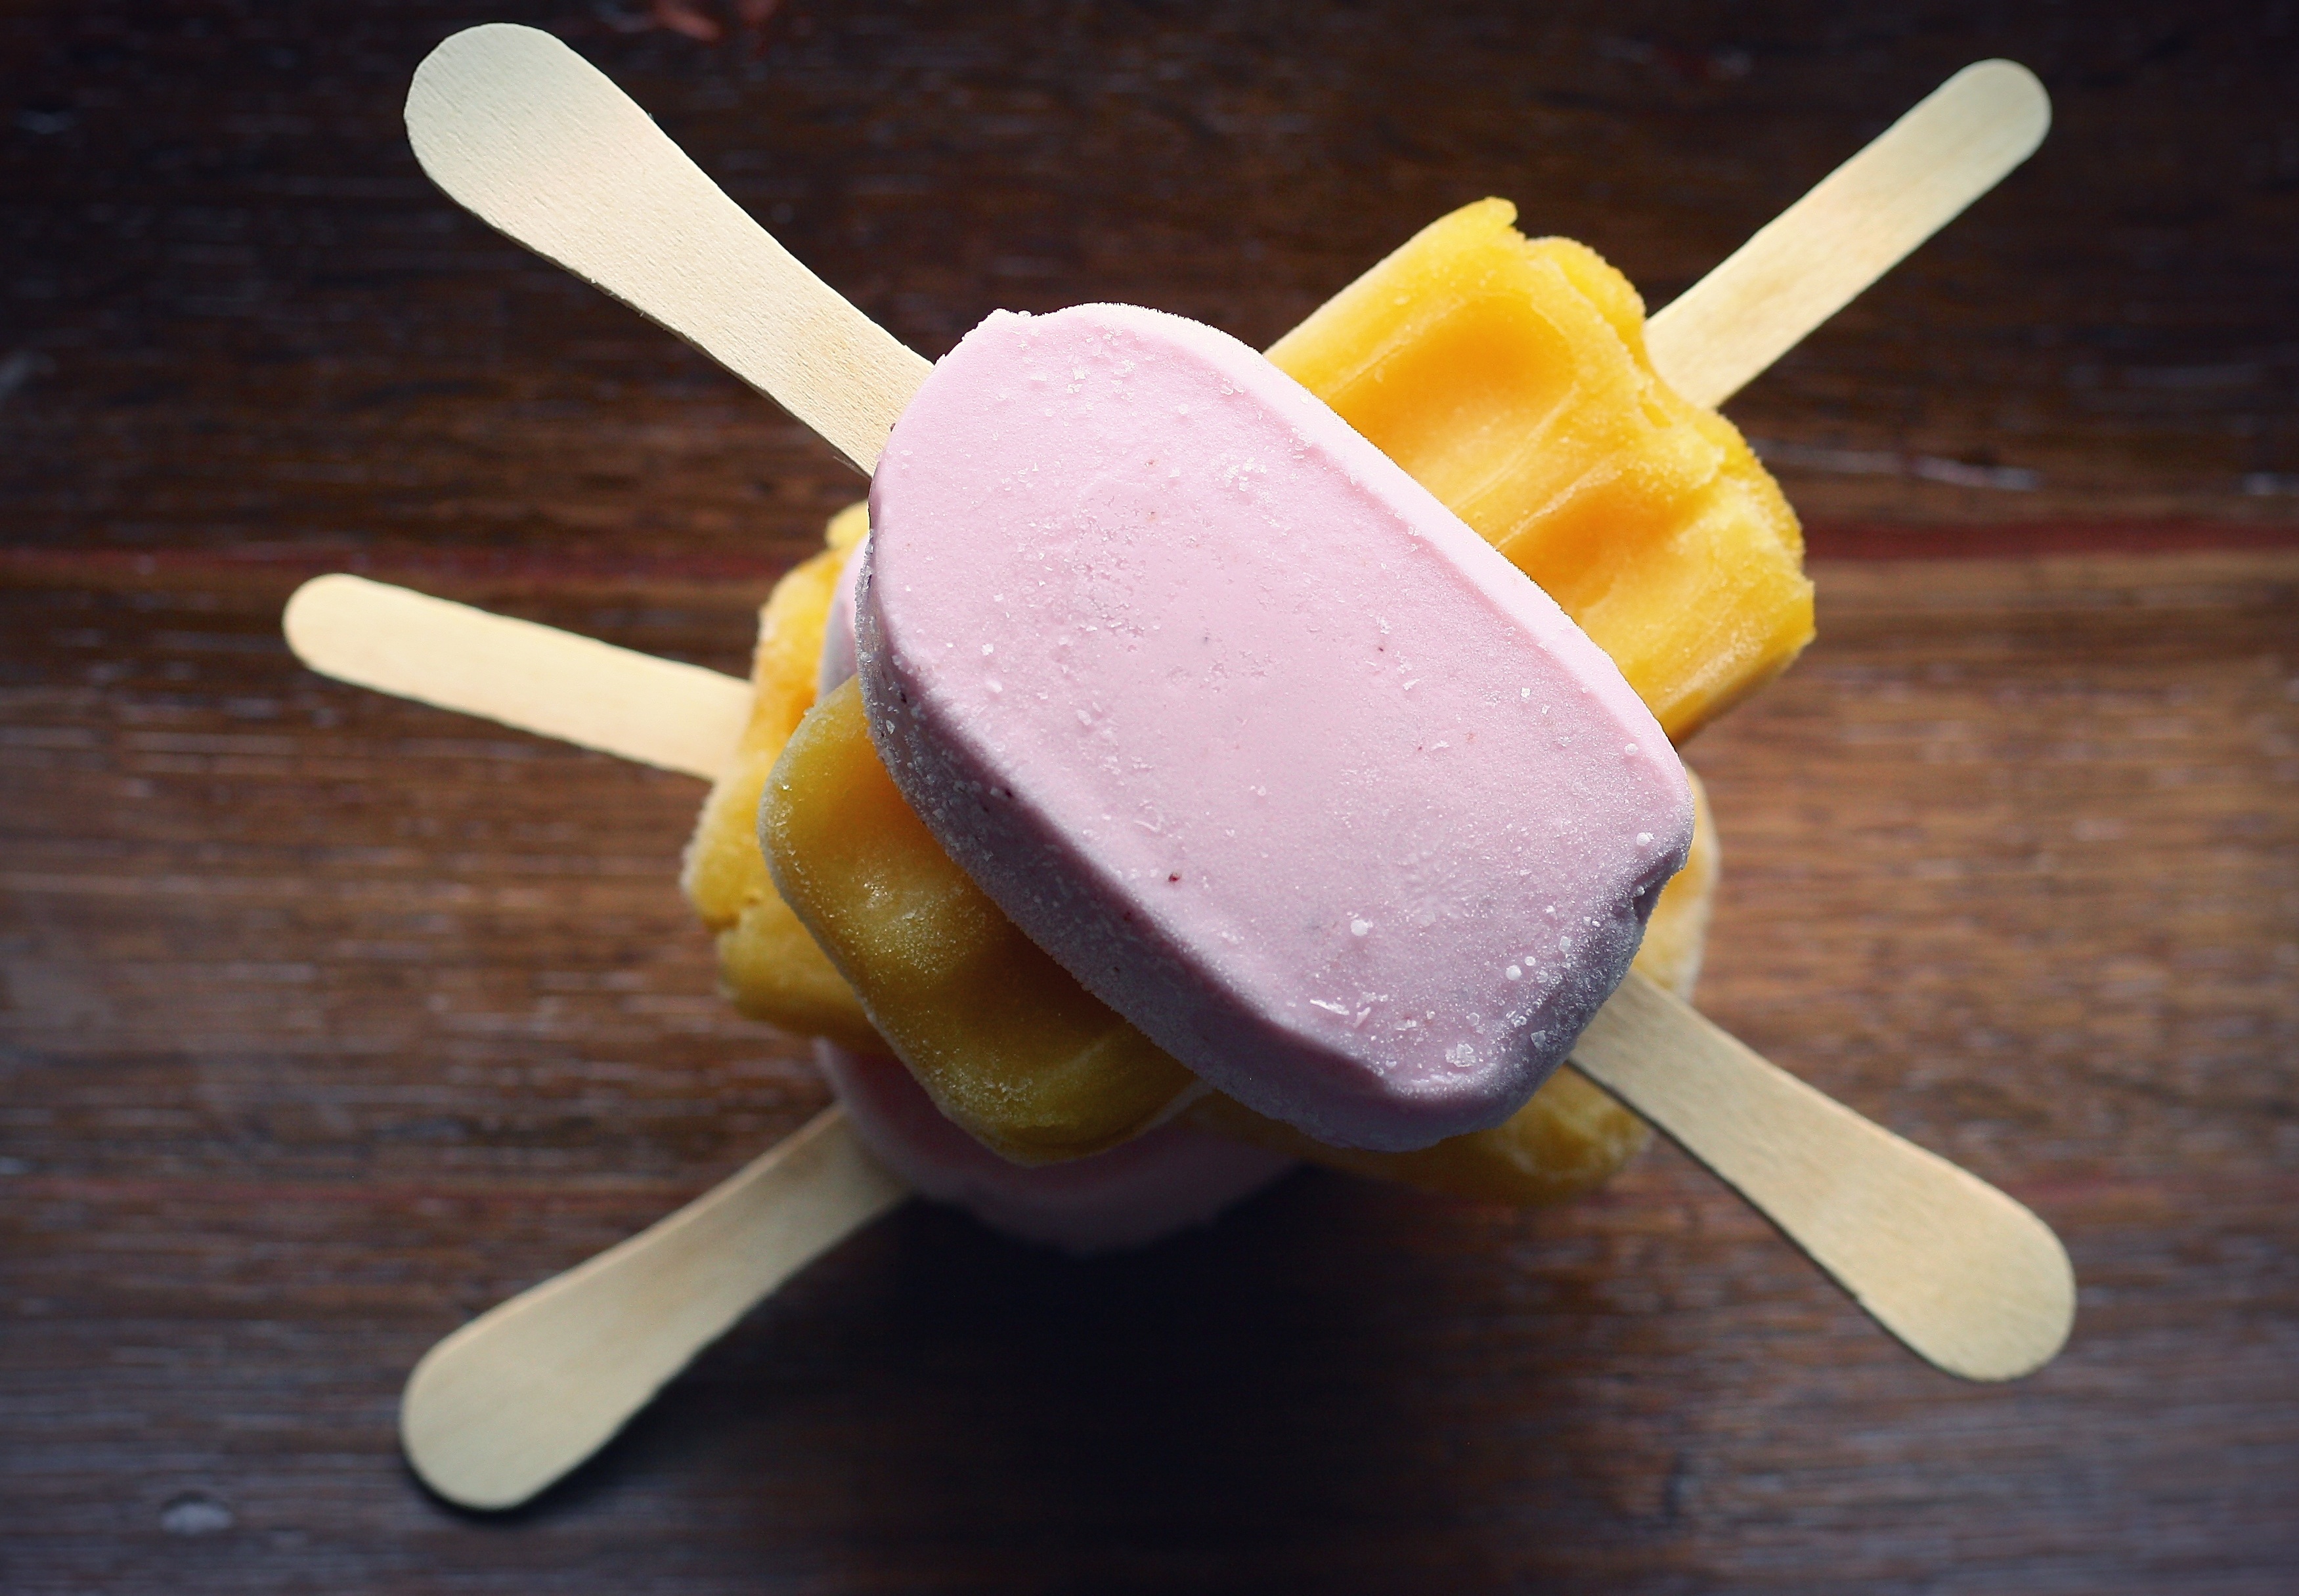
cold, plant, fruit, sweet, summer, ice, food, produce, natural, freeze, frozen, colorful, healthy, snack, ice cream, dessert, cream, homemade, dairy product, strawberry, juice, popsicle, pop, icing, mango, tasty, fruits, refreshment, frosty, sweetness, treat, organic, refreshing, stick, flavor, flowering plant, fruity, sorbet